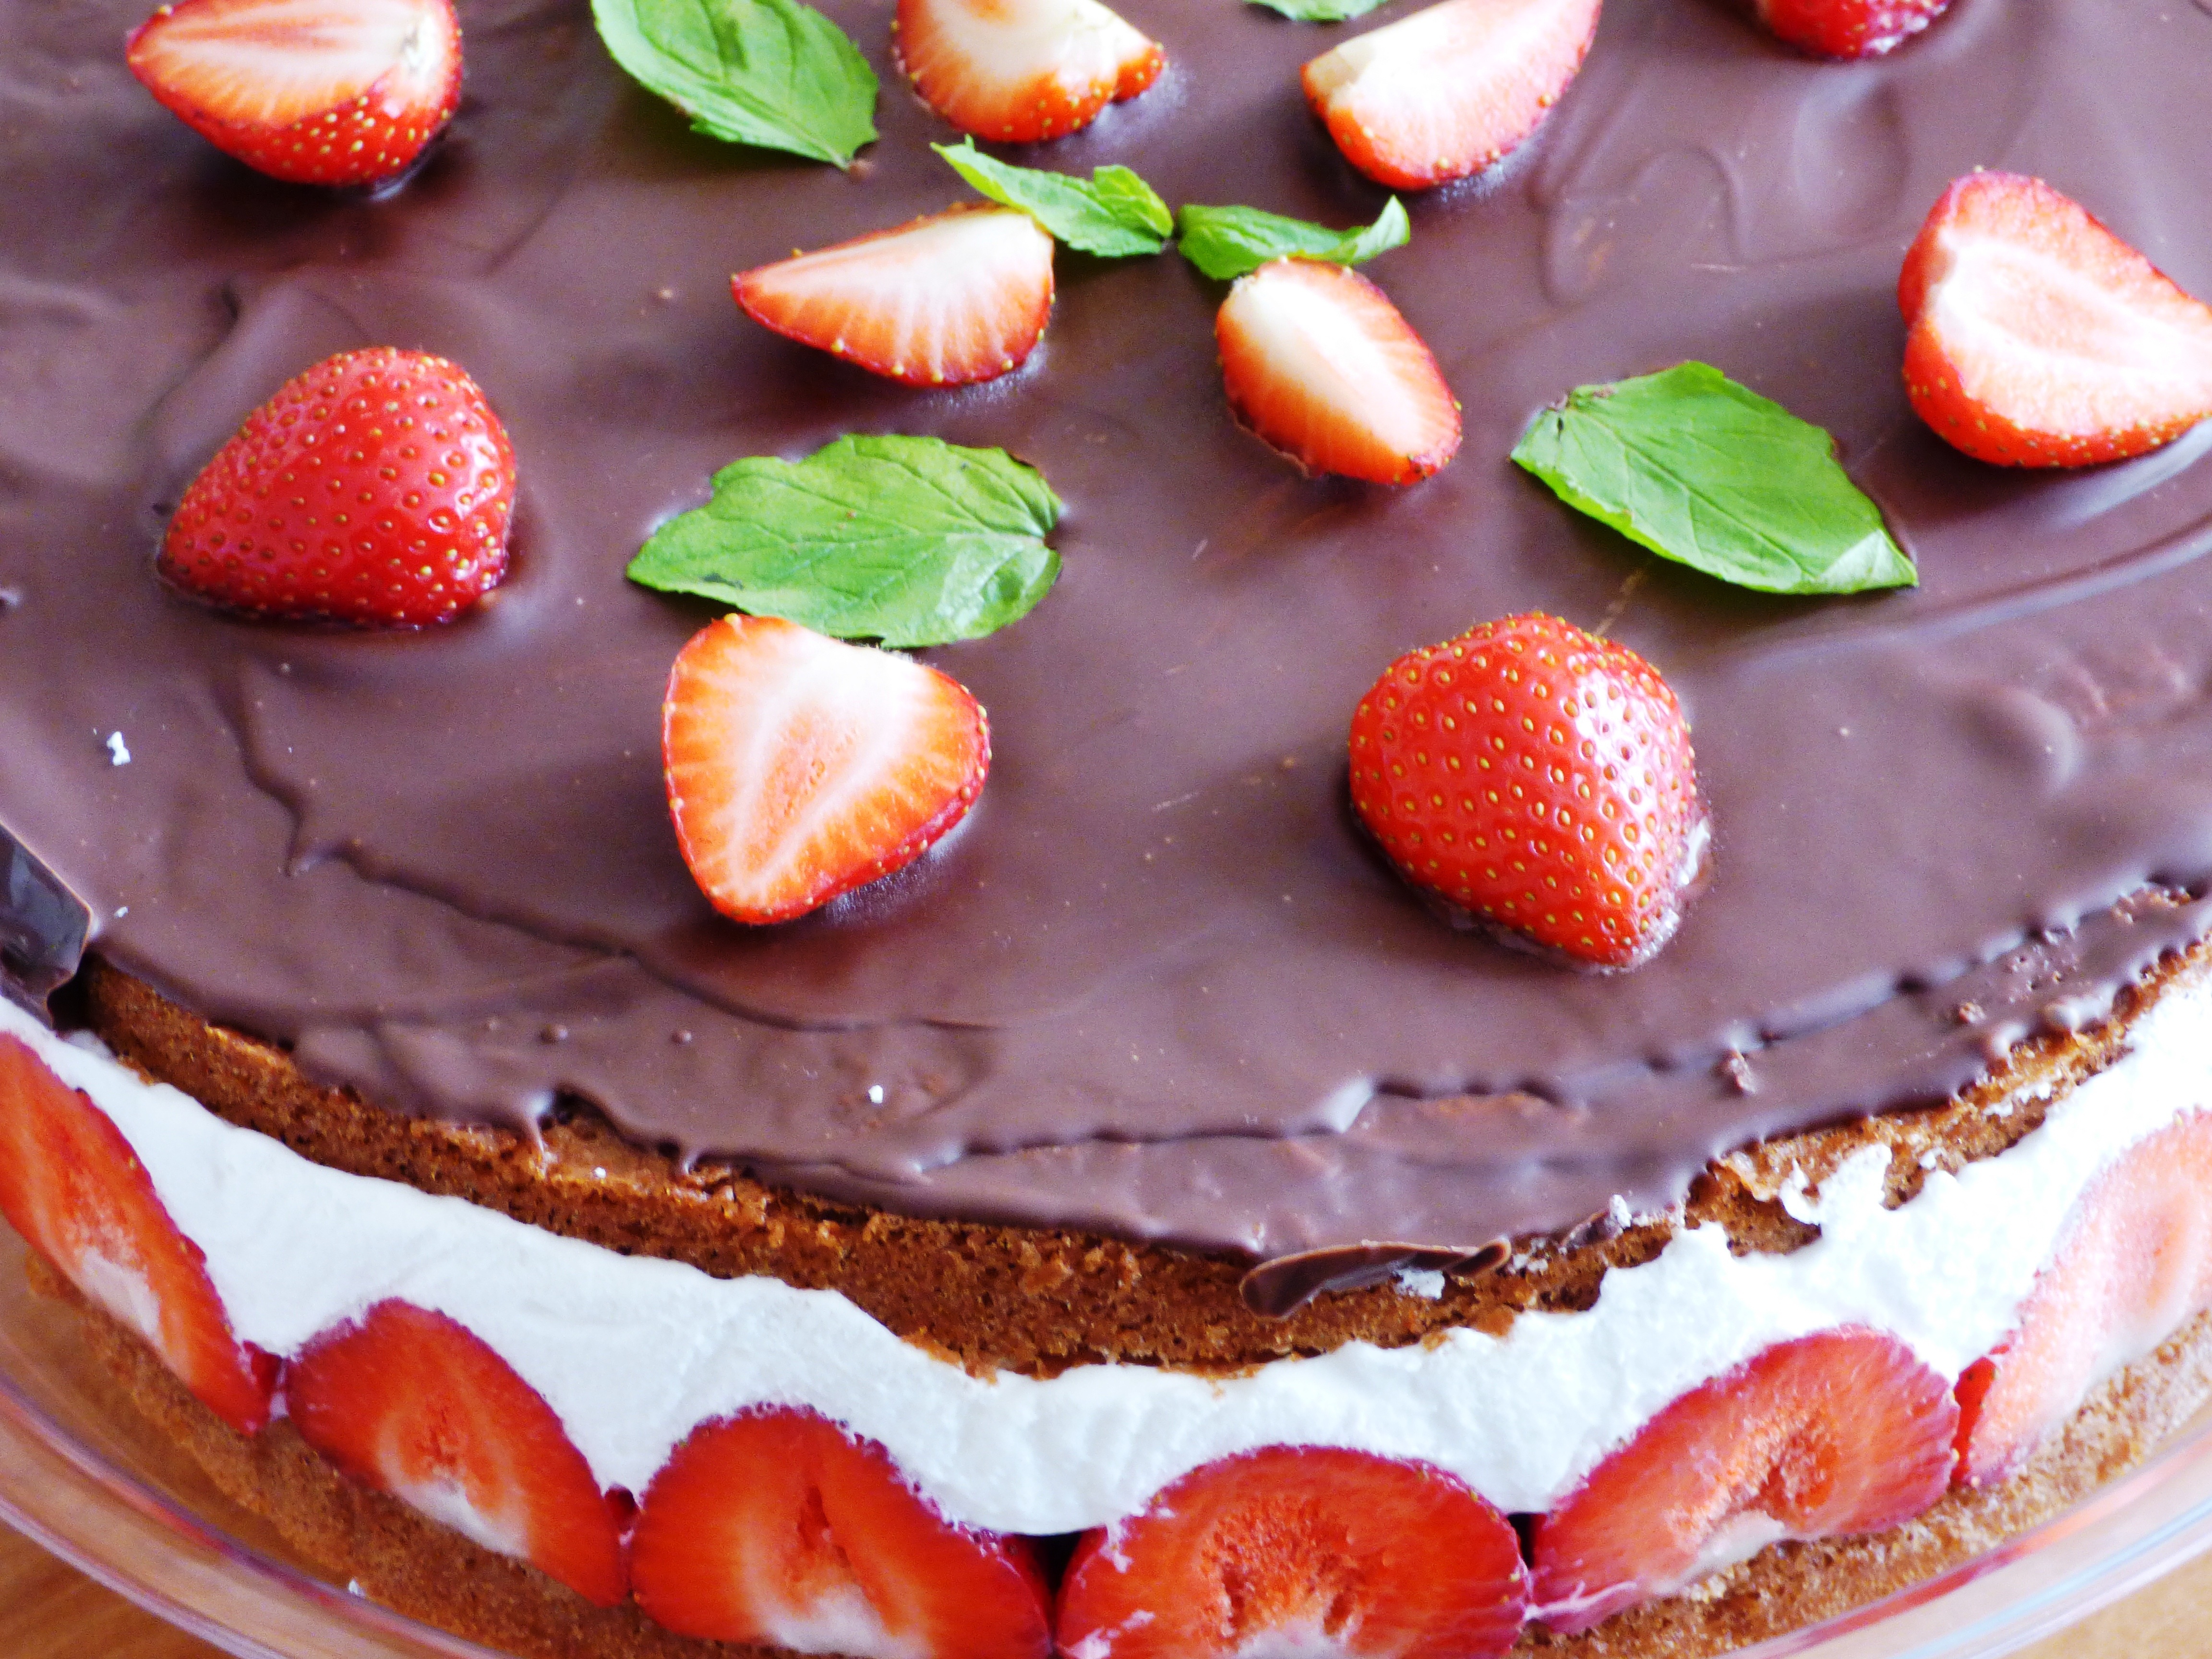
plant, fruit, sweet, dish, food, produce, chocolate, dessert, eat, cream, cake, strawberry, birthday cake, chocolate cake, pastries, eating, sweets, icing, strawberries, birthday, taste, cheesecake, baked goods, the ceremony, torte, strawberry pie, pavlova